Sand wave

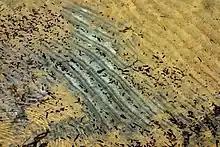
Sand waves under water in a shallow part of Gullmarn fjord

A sand wave is frequently defined as a type of usually a large, ridge-like bathymetric feature, called a "bedform", that is created by the interaction between underwater unidirectional currents with noncohesive, granular sediment, e.g., silt, sand, and gravel and lies transverse to the flow of these currents. There exists a lack any universally accepted classification scheme among sedimentologists, geologists, and other Earth scientists that precisely defines the difference between sand waves and similar bedforms, such as ripples, megaripples, subaqueous dunes, and sediment waves. In some classification systems, antidunes are known as "regressive sand waves" and sand waves are classified as a type of dune. Sand waves are typically customary defined and thought of as part of a gradational continuum of bedforms that change with increasing current velocity and changes in the associated turbulence of the flowing water. According to some commonly used classification systems, this progression of bedforms, with increasing current velocity consists of current ripples, dunes (which includes sand waves), plane-beds, and antidunes. This progression is actually more complicated then this because the type of bedform associated with a particular current velocity is also determined by the size and mixture of either the silt, sand, or gravel being transported by the current.